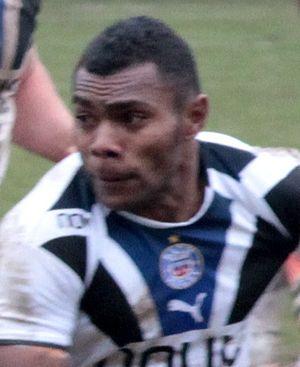
Semesa Rokoduguni, né le 28 août 1987 à Nausori, est un joueur international anglais de rugby à XV d'origine fidjienne. Évoluant à l'aile ou au centre, il joue en Premiership à Bath depuis 2012.